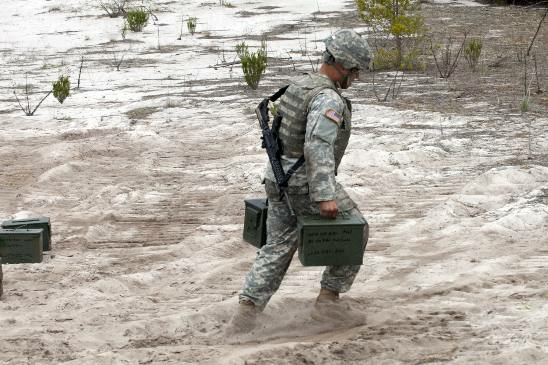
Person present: Yes